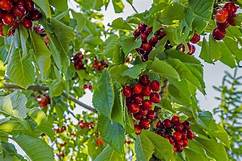
Label: others